Aberdare railway station

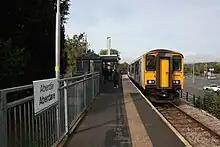
A train to Barry Island at Aberdare

On Mondays to Saturday daytimes, the service from Aberdare is a half-hourly to , via . In the evenings, this drops to hourly. On Sundays, there is an hourly service to Cardiff Central. Services are formed of Class 150 "Sprinter" units.